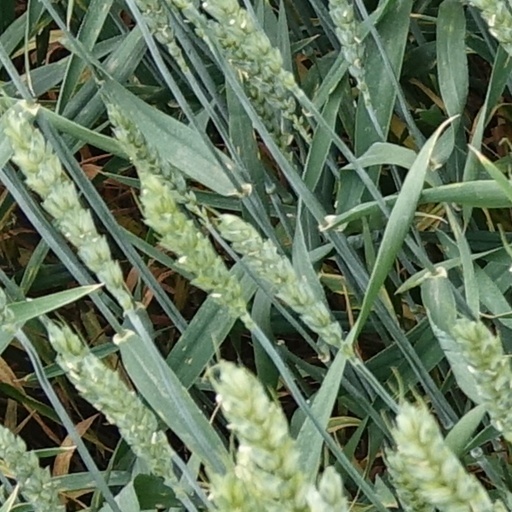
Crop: wheat